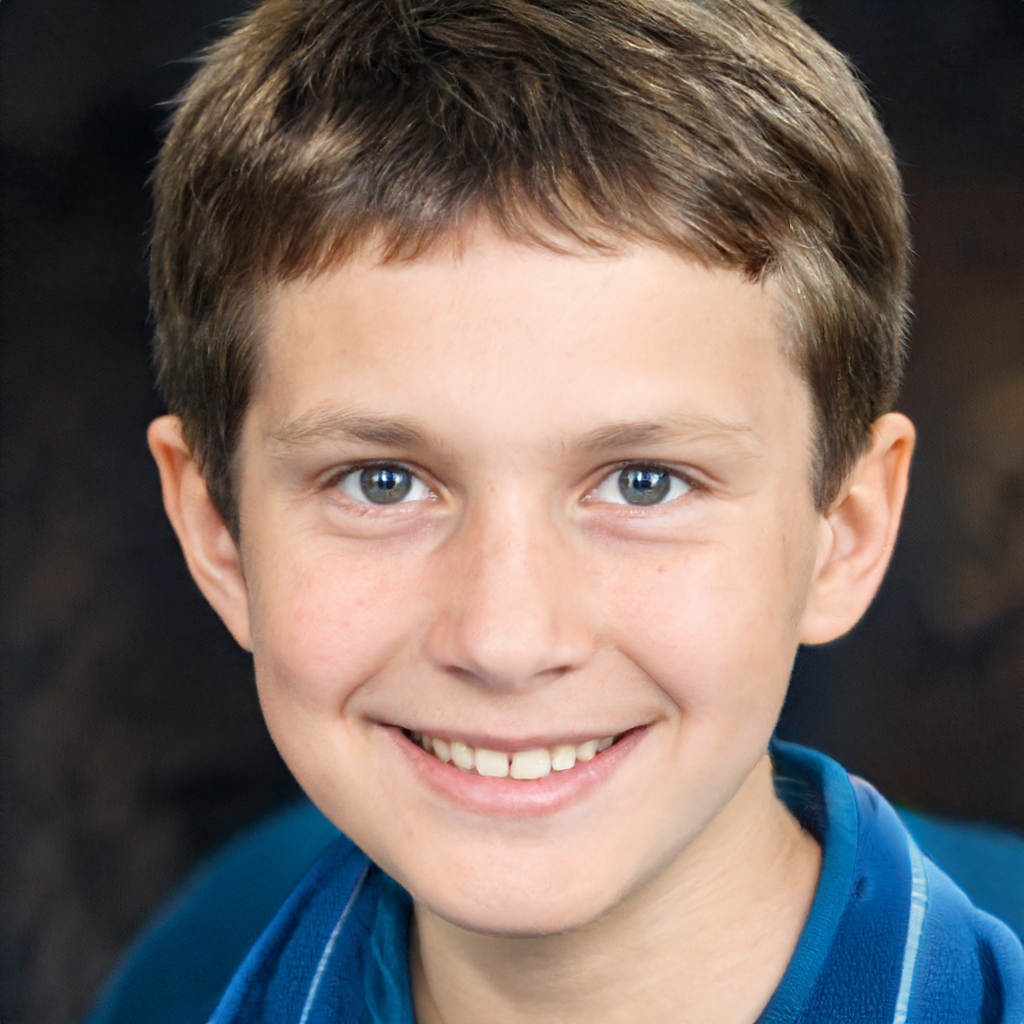
Gender: Male